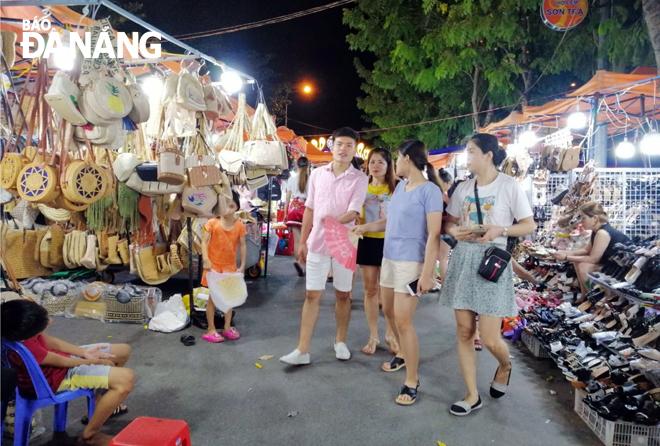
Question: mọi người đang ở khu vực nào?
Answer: mọi người đang ở trong một khu chợ